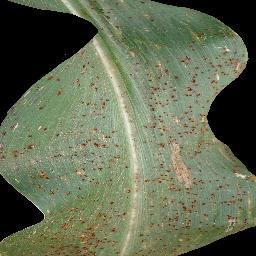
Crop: corn
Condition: (maize)_common_rust